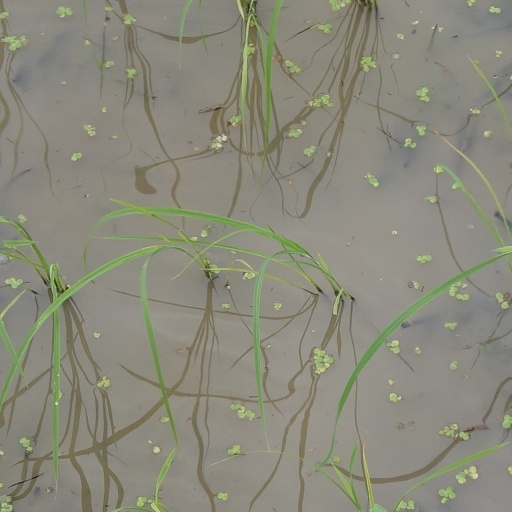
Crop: rice